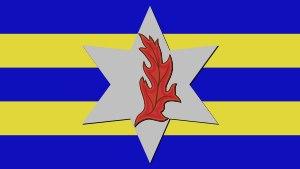
Cette page recense les lieux où se déroule l'action de La Roue du temps, saga de fantasy créée par l'écrivain américain Robert Jordan.